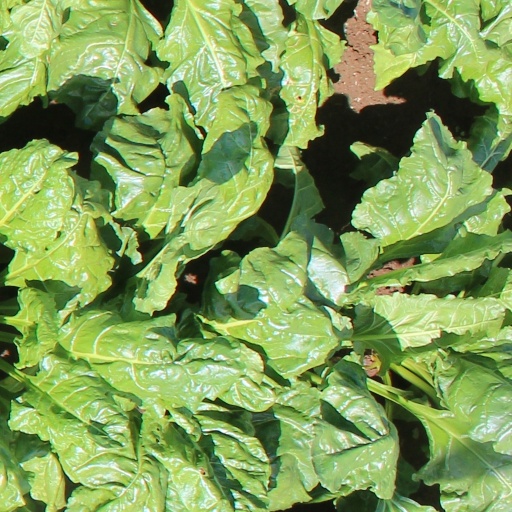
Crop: sugar beet